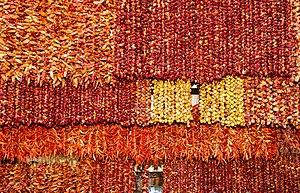
Capsicum est un genre de plantes de la famille des Solanacées. C'est le nom générique des piments.